Cutchogue, New York

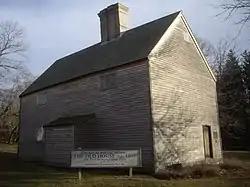
The c.1649 Old House, is one of the oldest houses in New York State

The name "Cutchogue" is derived from an Algonquin word meaning "principal place". Many of the local Native Americans lived at Fort Corchaug before English-American settlers began arriving in 1640. The Old House, built ca. 1699, is the oldest English-style house in the village. In fact, it is one of the best surviving examples of English domestic architecture in the United States, and it has been named a National Historic Landmark.